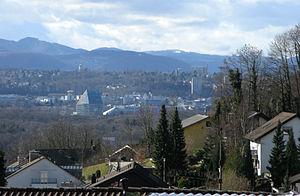
Le Bruderholz est une chaîne de collines située entre les cantons de Bâle-Ville et de Bâle-Campagne, en Suisse.